Cannabinoid receptor

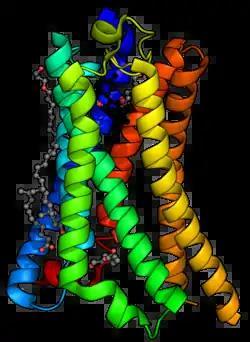
Human cannabinoid receptor 1 (CB) bound to tetrahydrocannabinol agonist AM11542 (black).

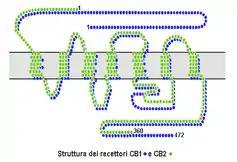
CB and CB structures

Cannabinoid receptors, located throughout the body, are part of the endocannabinoid system of vertebrates a class of cell membrane receptors in the G protein-coupled receptor superfamily. As is typical of G protein-coupled receptors, the cannabinoid receptors contain seven transmembrane spanning domains. Cannabinoid receptors are activated by three major groups of ligands: